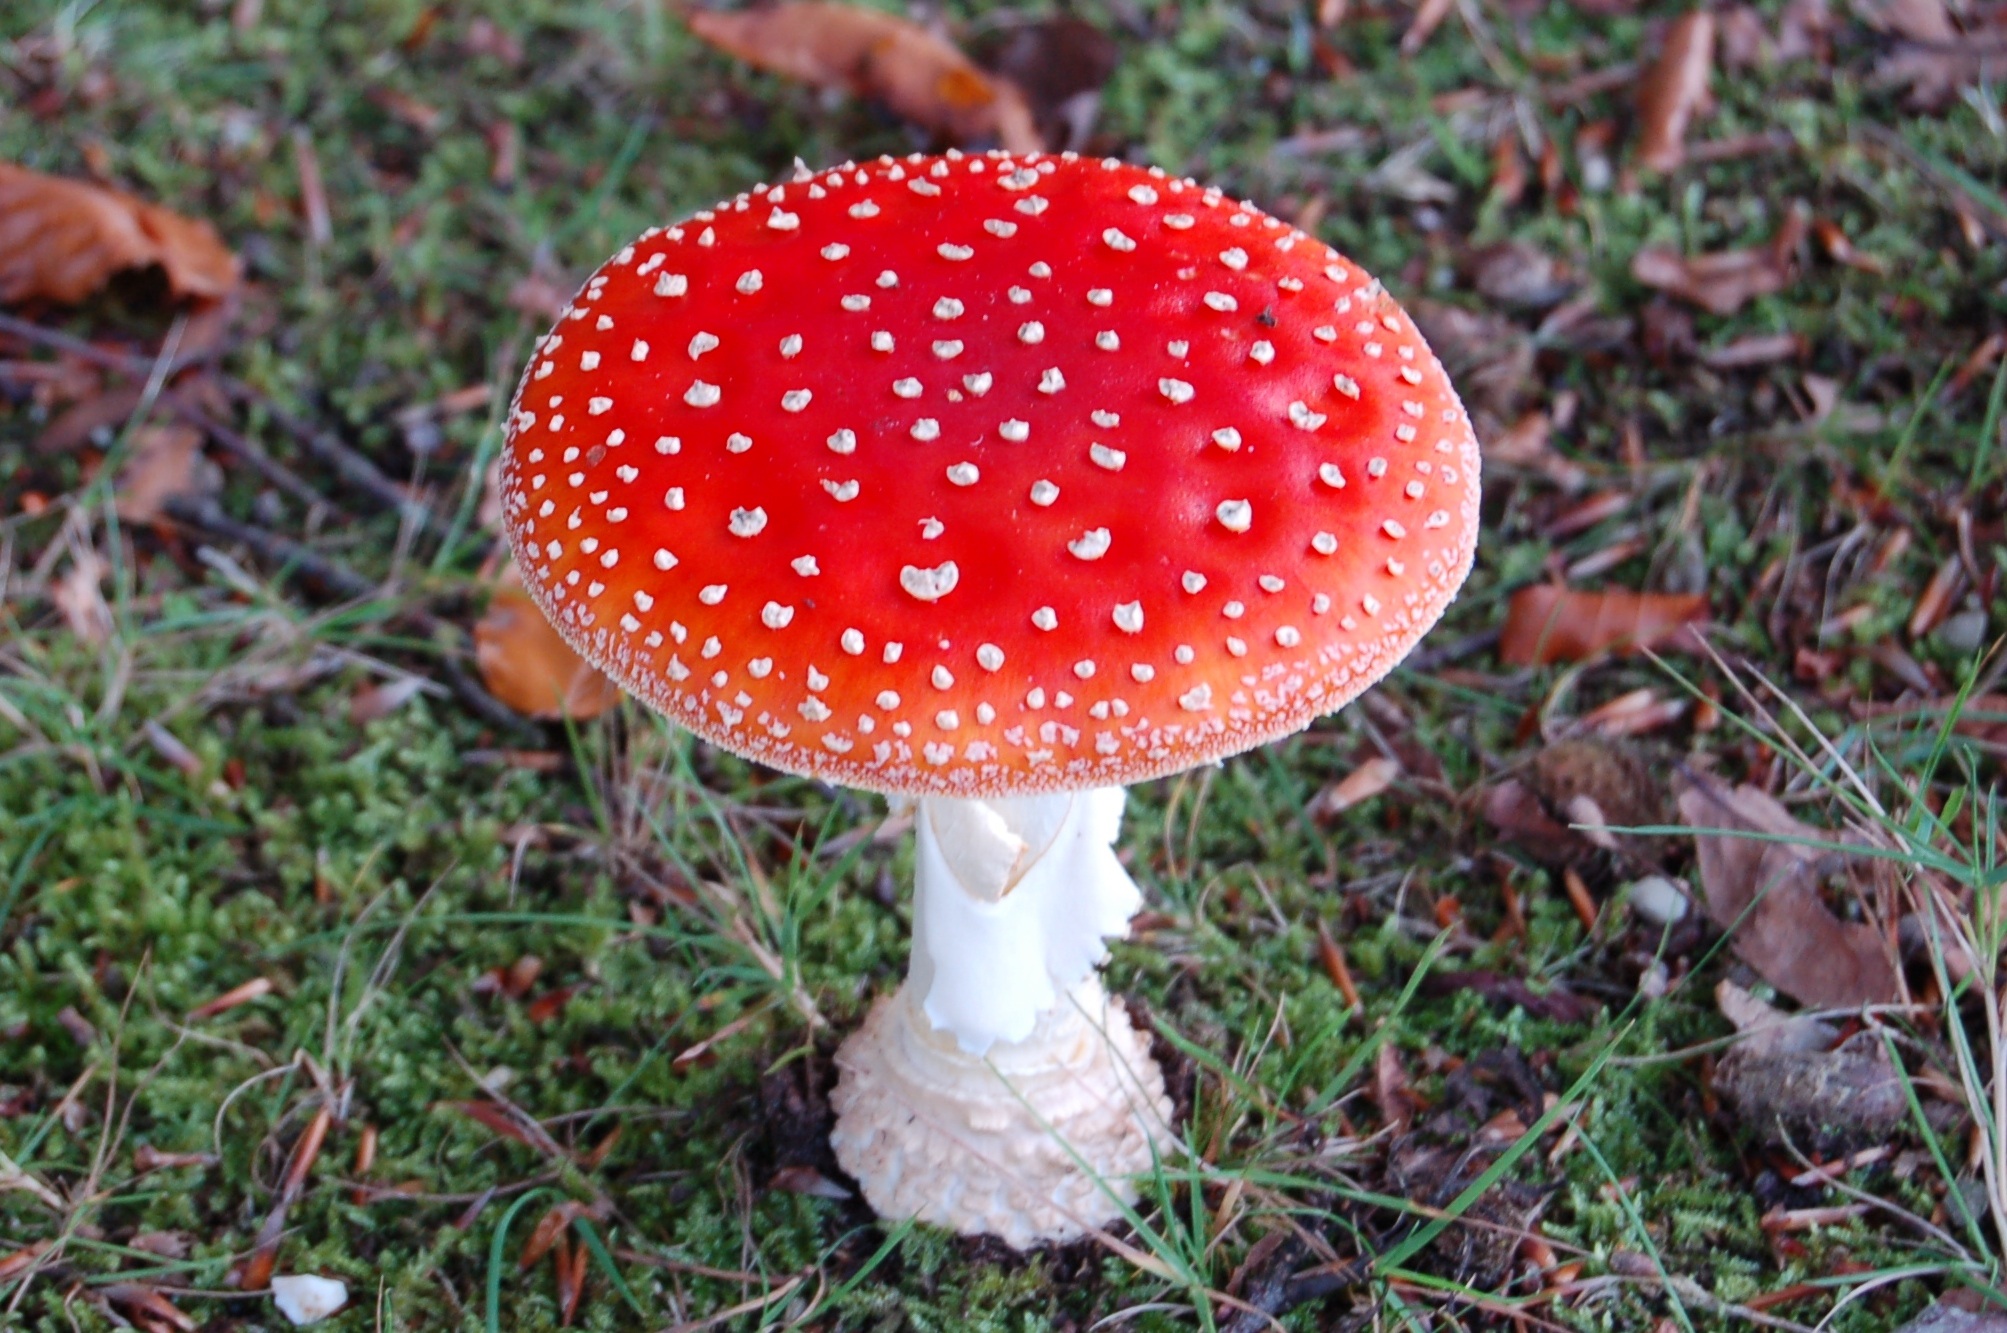
mushroom, fungus, agaric, bolete, agaricus, red with white dots, red white dots, edible mushroom, white dots, red fly agaric, medicinal mushroom, agaricomycetes, agaricaceae, champignon mushroom, penny bun